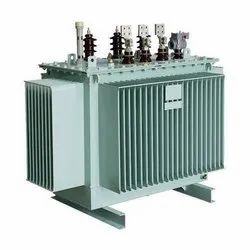
Label: 200kVA_Three_Phase_Oil_Cooled_Distribution_Transformer